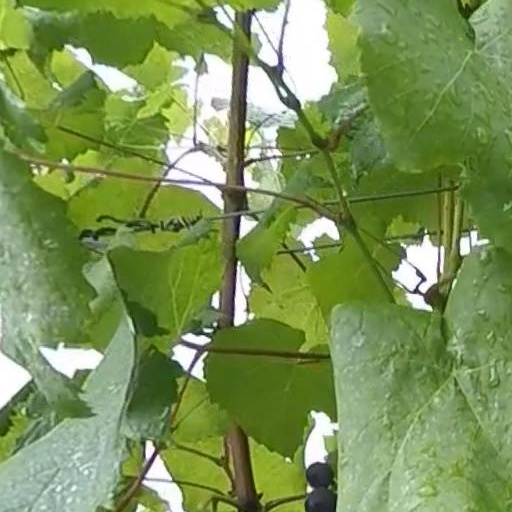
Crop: grape